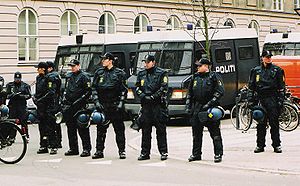
Hollændervogn
Hollændervogne på Søllerødgade, 5. marts 2007, der blokerer adgangsvejen til Ungdomshuset.
Hollændervognen er et køretøj til brug under optøjer for det danske politi. Det er bogstaveligt talt en hollændervogn, da det er en Mercedes-Benz Vario, der er blevet forstærket i Holland til at modstå kasteskyts fra demonstranter. Billedet er taget d. 5. marts 2007 i nærheden af Ungdomshuset på Nørrebro, København, efter at nedrivningen af ""Ungdomshuset"" var påbegyndt."
En hollændervogn er en politi-indsatsvogn til at kontrollere store folkemængder ved uroligheder og gadekampe.